Politics of Bihar

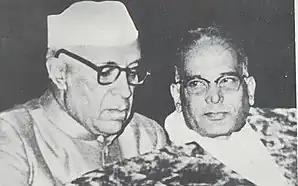
The architect of "Total Revolution" Jayprakash Narayan with Jawaharlal Nehru

After independence also, when India was falling into an autocratic rule during the Indira Gandhi regime, the main thrust to the movement to hold elections came from Bihar under the leadership of Jayaprakash Narayan.